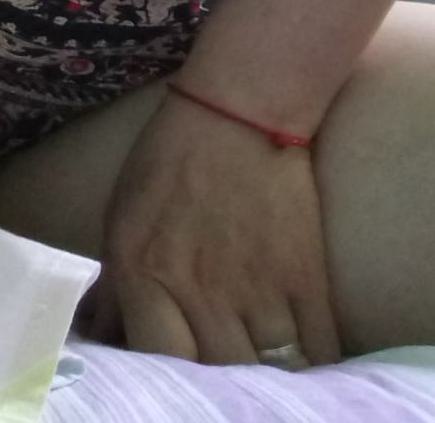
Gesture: no_gesture